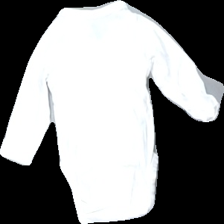
View: back
Type: Top
Category: Children
Brand: H&M
Colors: White
Material: 100% cotton
Size: 56
Season: All
Price range: 50-100
Recommended usage: Reuse